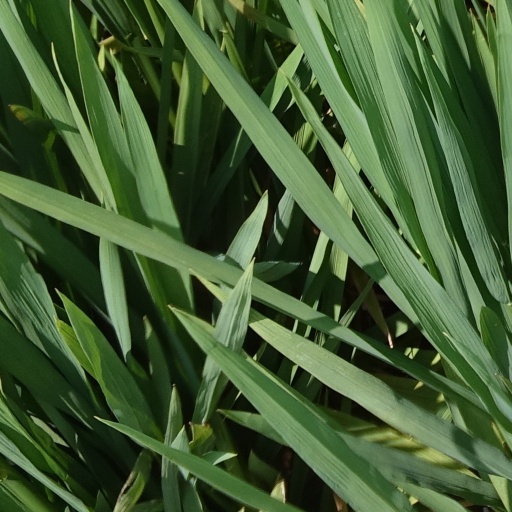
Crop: rice